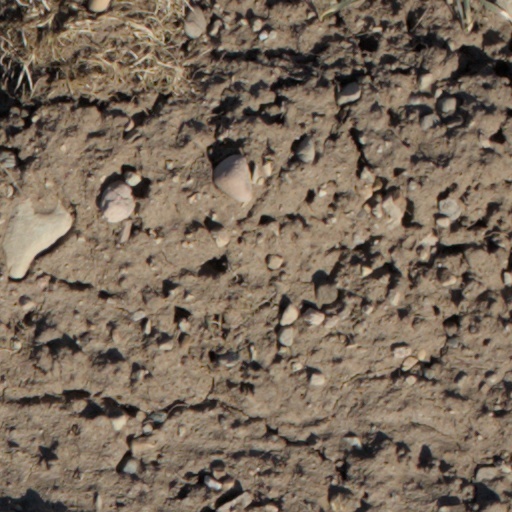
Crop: wheat